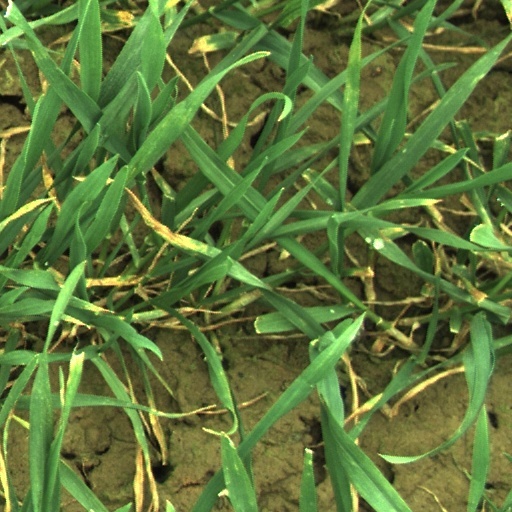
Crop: wheat